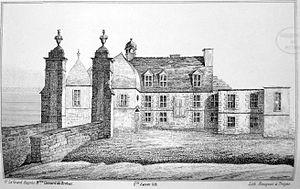
plan du Chateau st-Phal à Isle-Aumont. Travail publié avec l'aide de l'association de l'aglise aux trois sanctuaires.
Jacques Corps, mort en 1798, chevalier, seigneur de Saint-Phal, de Renault en Fresnay et de Court-Bureau, est un magistrat et juriste français, conseiller à la Cour des aides, au Parlement de Paris. Devenu ensuite conseiller du roi au Grand Conseil, il est difficilement accepté par les familles d'ancienne noblesse. Sous la Révolution, il s'oppose à la fin de la féodalité.
Isle-Aumont est une commune française, située dans le département de l'Aube en région Grand Est. La commune, distante d'une dizaine de kilomètres du chef-lieu de l'Aube, est localisée au sein de l'agglomération « Troyes Champagne Métropole ».
Le château de Saint-Phal était une construction qui se trouvait à Isle-Aumont dans l'Aube.